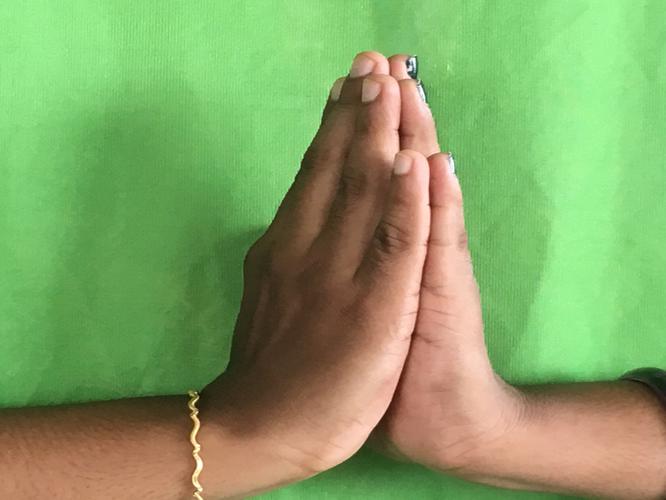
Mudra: Anjali
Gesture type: double_hand